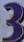
Number: 3